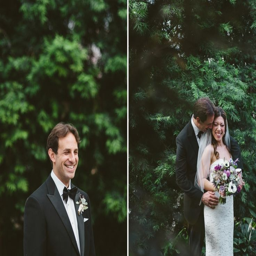
wedding at the bridal bouquet with black eyed anemones